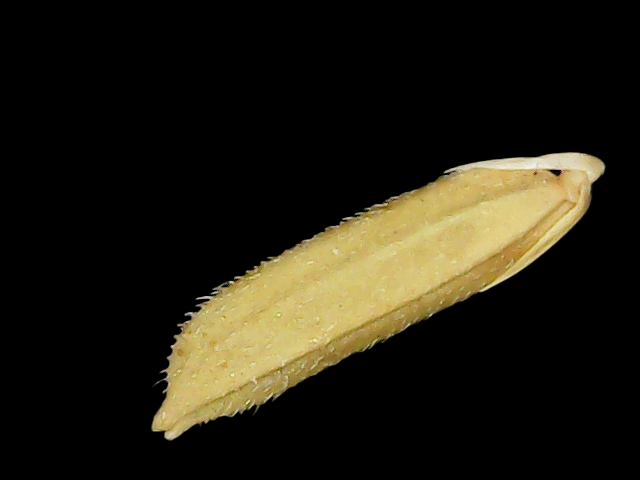
Rice variety: Binadhan20